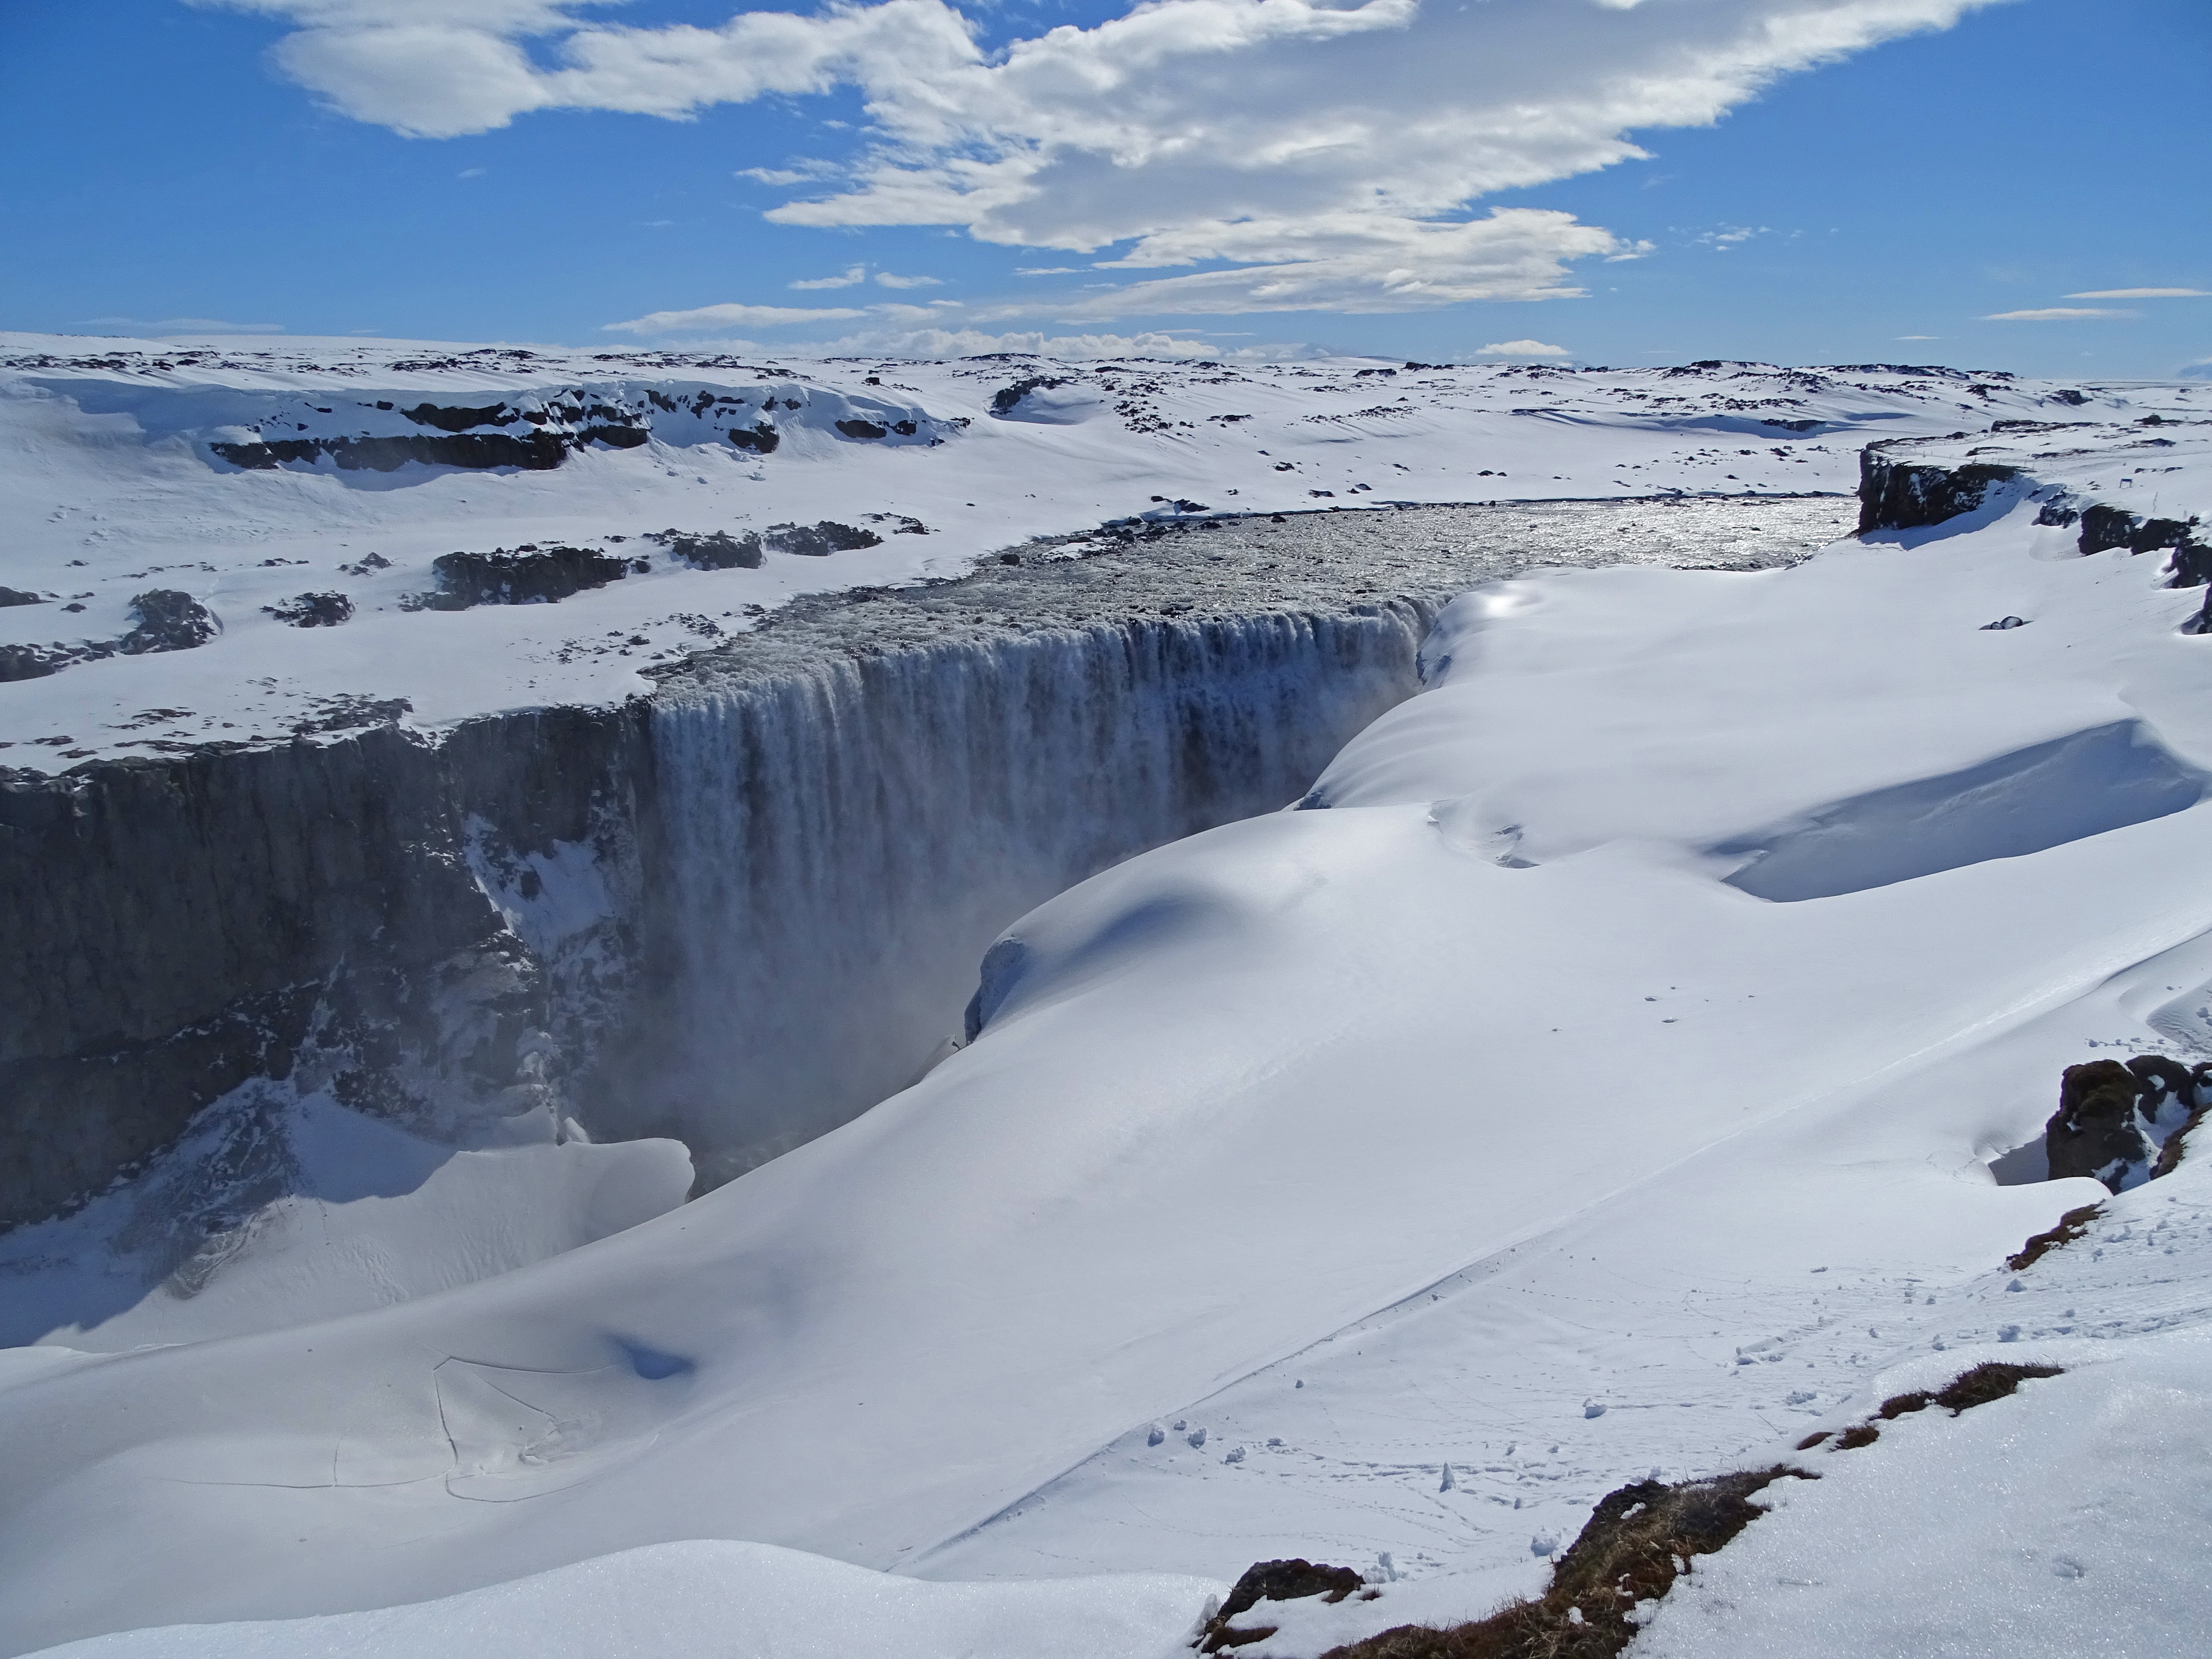
landscape, water, nature, waterfall, mountain, snow, winter, river, mountain range, ice, weather, iceland, arctic, season, winter sport, white water, piste, freezing, ski touring, arctic ocean, ski mountaineering, glacial landform, geological phenomenon